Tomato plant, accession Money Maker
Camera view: vertical (180 deg); turntable rotation: 330 degrees
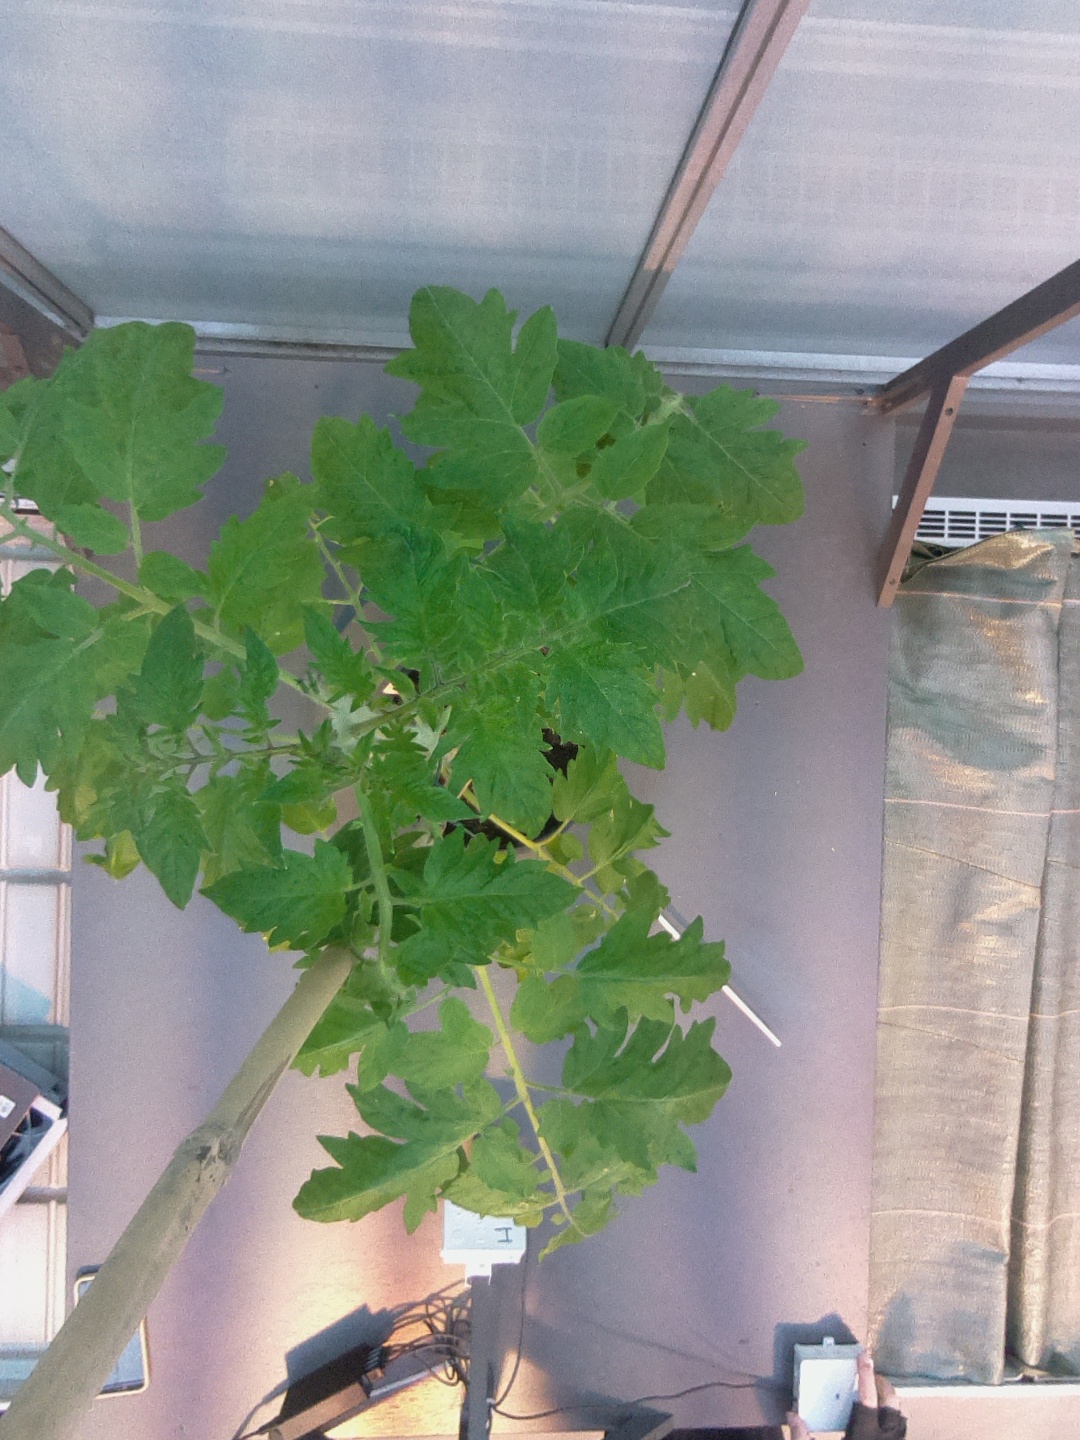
BBCH growth stage 53: 3 inflorescences visible